Kita-Chigasaki Station

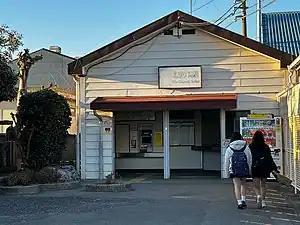
Kita-Chigasaki Station in 2023

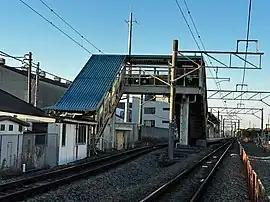
Kita-Chigasaki Station in 2023

Kita-Chigasaki Station is served by the Sagami Line, and is located 1.3 kilometers from the terminus of the line at .